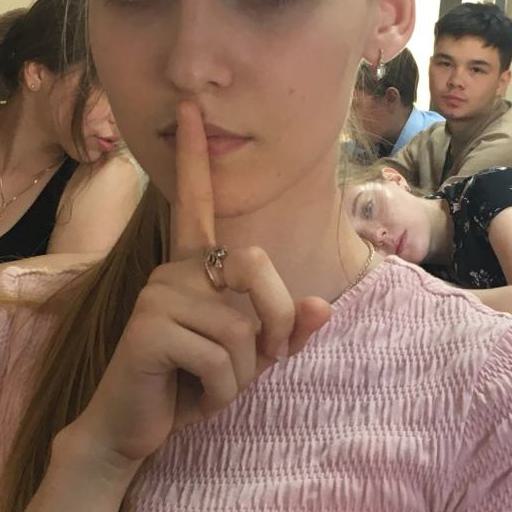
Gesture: mute